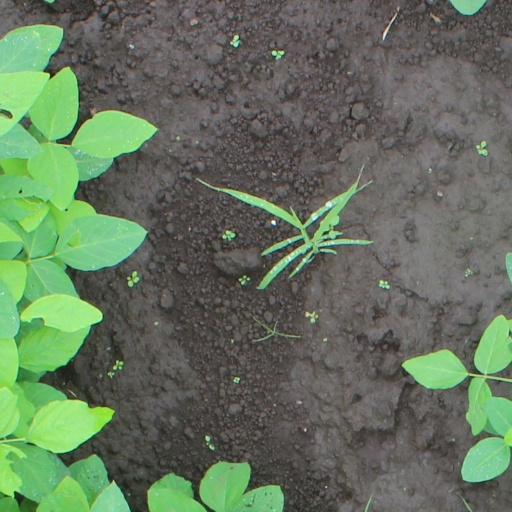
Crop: soybean